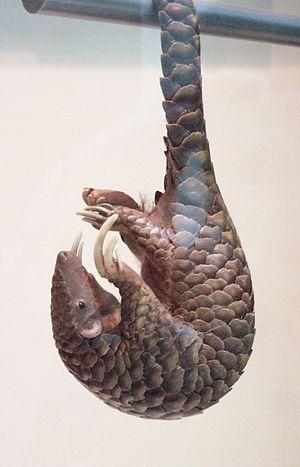
Les Pholidotes sont un ordre de mammifères placentaires du super-ordre des Laurasiathériens. Ses membres sont couramment appelés Pangolins. Cet ordre comprend plusieurs familles éteintes, les espèces actuelles étant classées dans la famille des Manidés.
Le Pangolin à courte queue ou Pangolin de Chine. est une espèce de mammifères de la famille des Manidae. Il vit en Asie orientale et du Sud-Est.
Fereuungulata est un clade hypothétique de mammifères parmi les laurasiathériens. Il est constitué des cinq ordres suivants et de leurs ancêtres communs :